Berbera

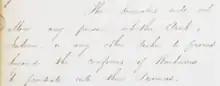
Somalis kept the interior free of foreigners and restricted their access to only Berbera itself

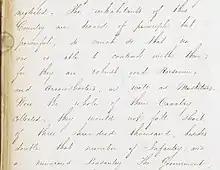
Berbera's inhabitants proficiency with muskets, possession of a large cavalry and archery skills noted

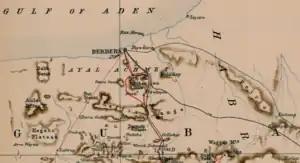
Map showing Berbera and her trade routes, with the 'Ayal Achmet' (Reer Ahmed Nuh) located in Berbera and its environs

One of the earliest precolonial accounts comes from Ibrahim Punkar, who wrote a memoir in 1801 and letter in 1809 to the Governor of Bombay John Duncan. Noting that Berbera had 5-6 towers with armed guards, he would go to describe the trade and general outlook of the city. Further noting the Somali inhabitants adhering to the Shafi'i school of Sunni Islam significant trade came from Harar in the interior alongside Gondar and Shewa. Cloth, rice and tobacco came from Kutch in Gujarat and Muscat with Mocha, Jeddah and Al Mukalla being the source of dates and tin. Punkar stated that the Somalis of the area were skilled musketeers and possessed powerful cavalry and knowledge of archery, but were often internally divided except for when united against common enemies. All foreigners including Arabs and Indians who often frequented Berbera were prohibited from venturing further inland, lest they access the lucrative trade of Harar directly and bypass the Somalis.